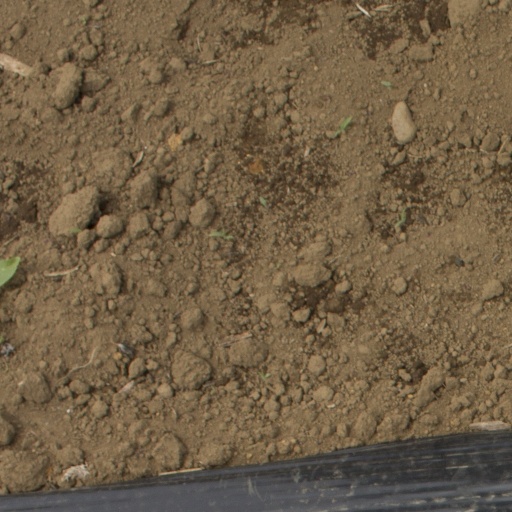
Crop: Jerusalem artichoke